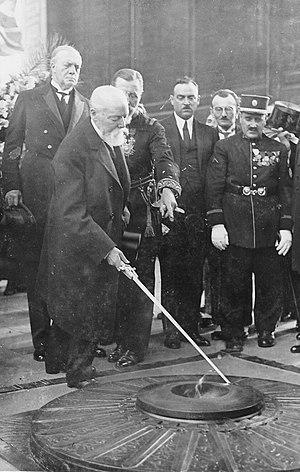
Paul Doumer ranimant la flamme éternelle sur la tombe du Soldat inconnu (Paris).
La tombe du Soldat inconnu est une sépulture installée à Paris sous l'arc de triomphe de l'Étoile depuis le 11 novembre 1920. Elle accueille le corps d'un soldat non identifié, mort lors de la Première Guerre mondiale et reconnu français, pour commémorer symboliquement l'ensemble des soldats morts pour la France au cours de l'histoire.
Cette page concerne l'année 1931 du calendrier grégorien.
Joseph Athanase Doumer, dit Paul Doumer, né le 22 mars 1857 à Aurillac et mort assassiné le 7 mai 1932 à Paris, est un homme d'État français. Il est président de la République du 13 juin 1931 au 7 mai 1932.